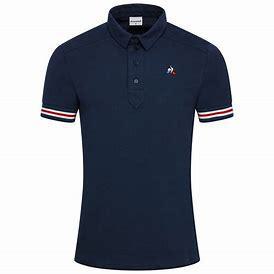
Brand: Le
Model: Coq Sportif 100